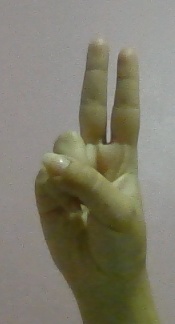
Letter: taa